Nuremberg Zoo

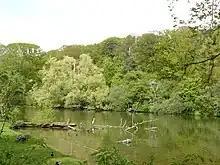
Pond

The Nuremberg Zoo was founded on 11 May 1912 on the site of the Bavarian State Exhibition at the Luitpoldhain. After the Nazis seized power, the zoo had to give way for the Reichsparteitagsgelände (Nazi party rally grounds) at the Dutzendteich and was closed in February 1939. In May 1939, the new zoo was opened in the Reichswald at the Schmausenbuck. It was almost completely destroyed after World War II and rebuilt at the end of the 1950s.